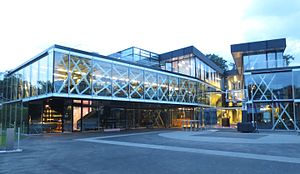
FIBA
FIBAs hovedkvarter i Schweiz
Federation International de Basketball Association forkortet og oftest nævnt som FIBA, er basketballforbundenes verdensorgansation og kaldes på engelsk også The International Basketball Federation. FIBA blev stiftet den 18. juni 1932 i Geneve, Schweiz, hvor forbundet fik hovedkvarter. Efter flytninger til Bern i 1940 og til München i 1956 kom FIBA tilbage til Geneve i 2002.